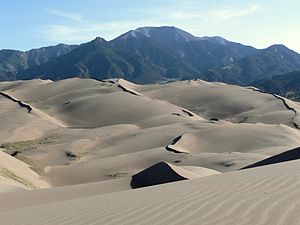
Great Sand Dunes National Park
Great Sand Dunes National Park er en amerikansk nationalpark i Colorado, USA. Den ligger i de østlige dele af Alamosa County og Saguache County, omkring 125 km sydvest for Colorado Springs. Parken blev grundlagt på ordre fra den amerikanske kongres den 13. september 2004 og er den nyeste nationalpark i USA. Great Sand Dunes National Park indeholder nogle af de højeste sandklitter i hele Nord-Amerika, og er op til 230 meter høje.